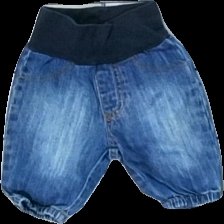
View: front
Type: Trousers
Category: Children
Brand: Not in the list
Brand text on label: Basic U
Colors: Blue
Material: 100% cotton
Cut: Regular
Size: 56
Season: All
Damage: slightly washed out
Price range: 50-100
Recommended usage: Reuse